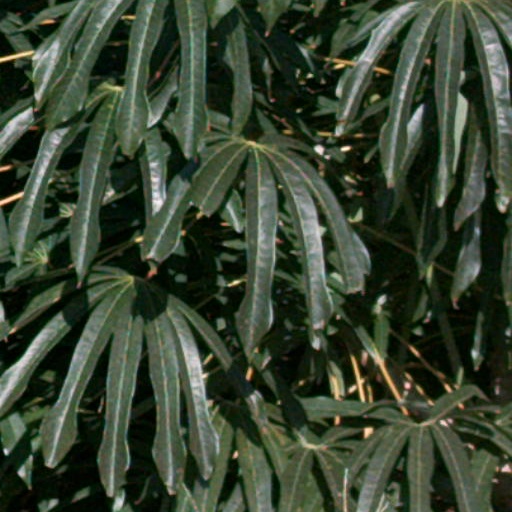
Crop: cassava